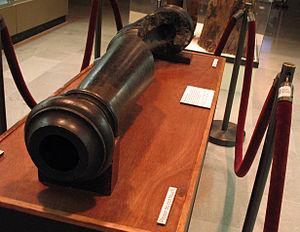
Le Saccage de Lawrence fait partie d'une série de violentes confrontations politiques et populaires regroupées sous le nom de Bleeding Kansas qui opposèrent, de 1854 à 1861, dans le Territoire du Kansas et les villes de la frontière ouest du Missouri, les Free Soilers et les Border Ruffians. Les évènements du Bleeding Kansas menèrent directement à la guerre de Sécession et conditionnèrent les relations entre Kansas et Missouri.
Le concept historique de Bleeding Kansas, parfois mentionné dans l'histoire comme Bloody Kansas ou Border War, englobe une série de violentes confrontations politiques et populaires qui opposèrent, de 1854 à 1861, dans le Territoire du Kansas et les villes de la frontière ouest du Missouri, les Free Soilers et les Border Ruffians, partisans de l'esclavage.